King of Pro-Wrestling (2016)

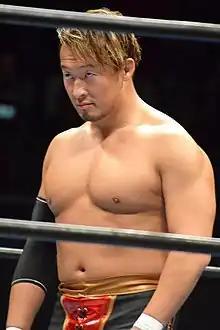
Pro Wrestling Noah representative Naomichi Marufuji, who challenged for the IWGP Heavyweight Championship in the main event

King of Pro-Wrestling was main evented by Kazuchika Okada defending the IWGP Heavyweight Championship against Pro Wrestling Noah representative Naomichi Marufuji. The match stemmed from the previous summer's G1 Climax tournament, where the two wrestled in the same block. While both failed to advance from the block, Okada with a record of five wins, three losses and one draw and Marufuji with a record of five wins and four losses, Marufuji was victorious over the reigning IWGP Heavyweight Champion in their opening match on July 18. On August 14, the final day of the tournament, Okada himself nominated Marufuji as his next title challenger. During the two months between the announcement and the match, Marufuji's GHC Tag Team Championship, which he held in his home promotion with Okada's Chaos stablemate Toru Yano, also came into play. On September 25, after Okada and his Chaos stablemates Gedo, Jado and Yoshi-Hashi had defeated Marufuji, Yano and two other Noah representatives, Atsushi Kotoge and Daisuke Harada, in an eight-man tag team match, Okada and Yoshi-Hashi challenged Marufuji and Yano to a tag team title match at Noah's October 8 event. Marufuji and Yano went on to retain their title with Marufuji pinning Yoshi-Hashi for the win. The King of Pro-Wrestling main event marked Marufuji's second shot at the IWGP Heavyweight Championship, having unsuccessfully challenged Hiroshi Tanahashi for the title in September 2012.